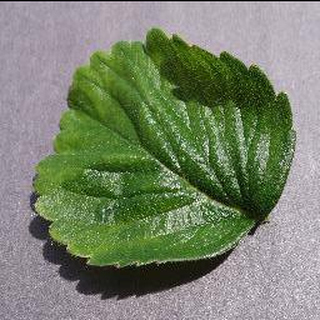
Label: healthy_strawberry